Question: Please indicate a possible affordance area of sit_on_bicycle that can be used for sitting on
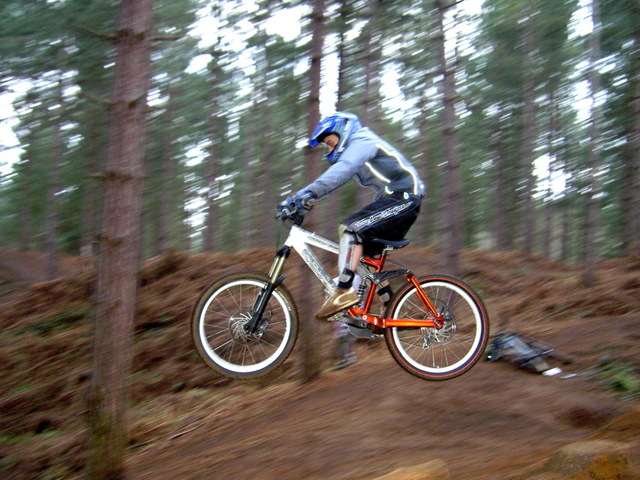
Answer: [363.5, 232.5, 418.5, 248.5]